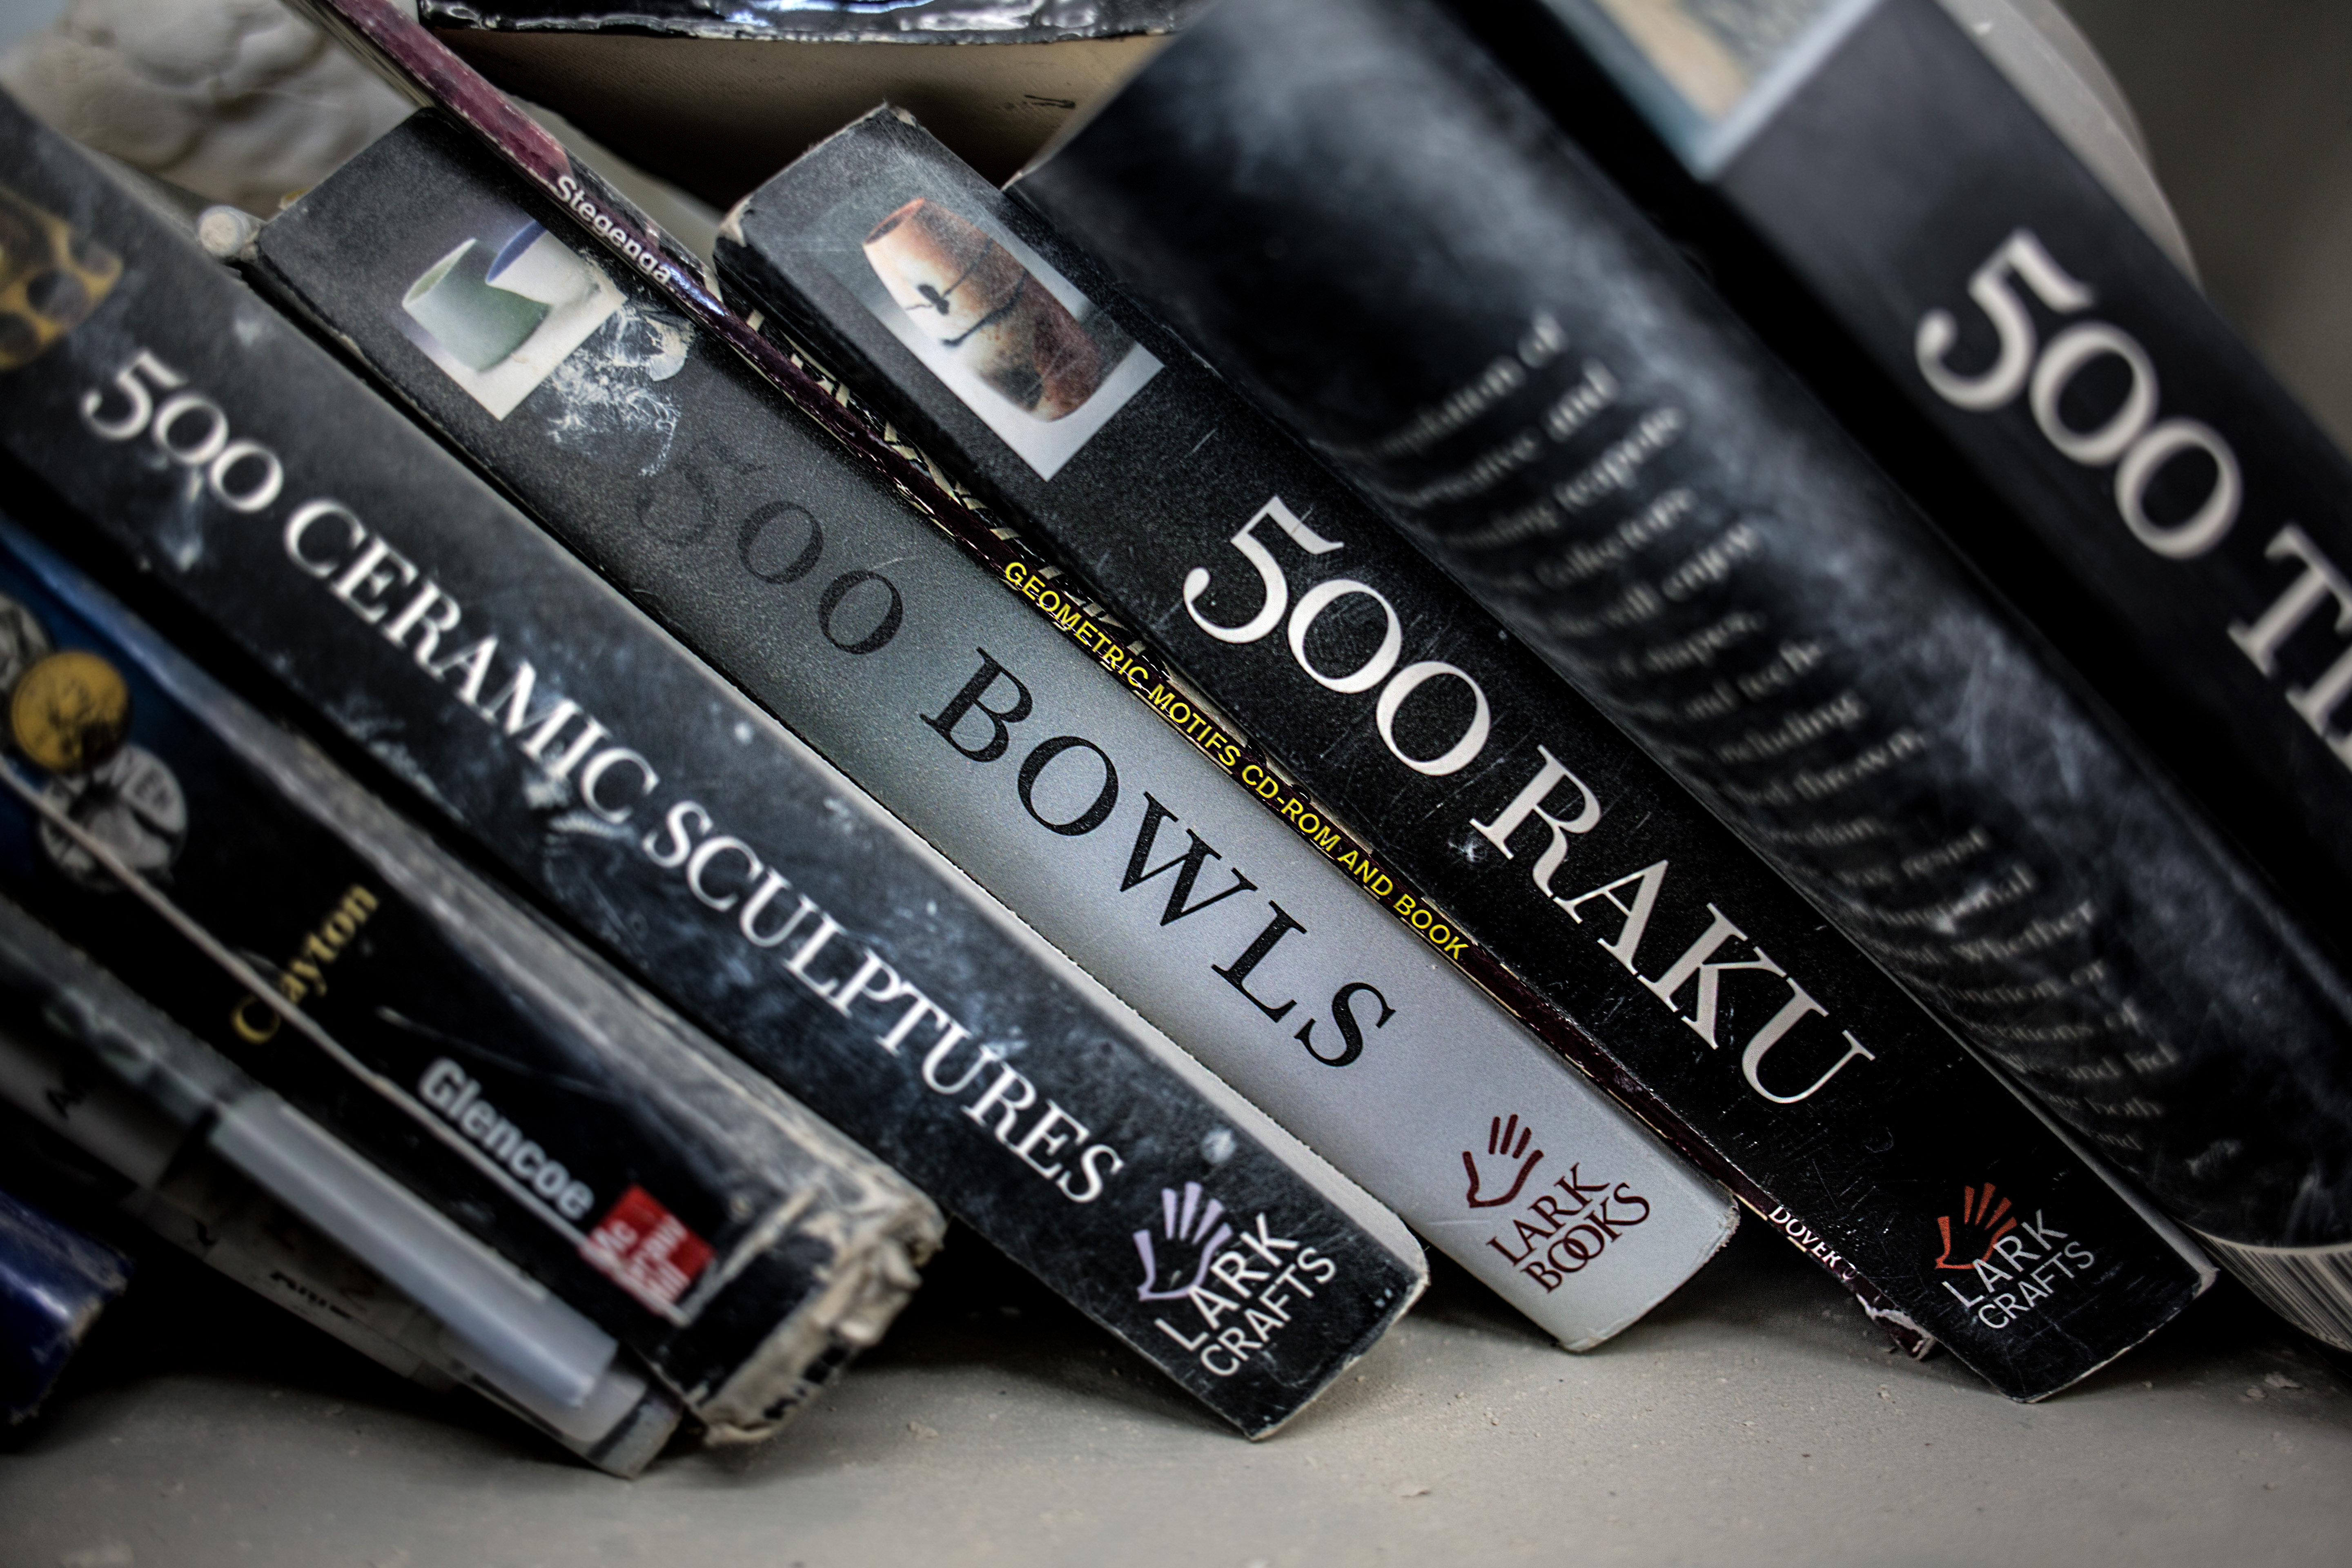
leather, vehicle, black, pottery, tire, books, raku, westernstyleraku, personal computer hardware